Israel Galván

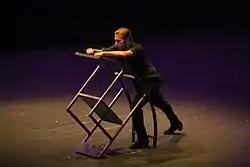
Israel Galván

Israel Galván Reyes (born 1973 in Seville) is a Spanish flamenco dancer ("bailaor") and choreographer. He grew up learning and dancing with his father, the dancer José Galván, and his mother, Eugenia Reyes.